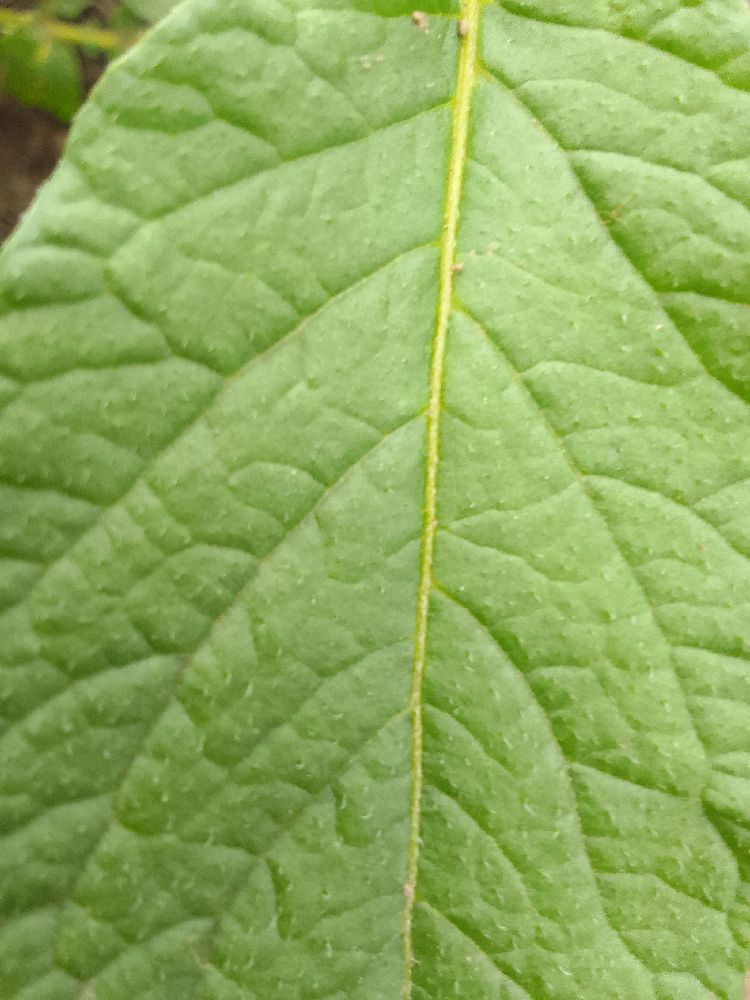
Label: Healthy